Tau Boötis b

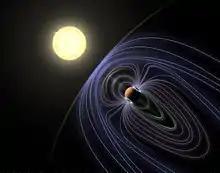
Artist impression of the magnetic field around Tau Boötis b detected in 2020.

The temperature of Tau Boötis b probably inflates its radius higher (1.2 times) than Jupiter's. Since no reflected light has been detected, the planet's albedo must be less than 0.37. The albedo constraint was tightened to less than 0.12 by 2021. At 1600 K, it is (like Mastika) supposed to be hotter than HD 209458 b (formerly predicted 1392K) and possibly even Smertrios (predicted 1540 K from higher albedo 0.3, then actually measured at 2300 K). Tau Boötis b's predicted Sudarsky class is V; which is supposed to yield a highly reflective albedo of 0.55.